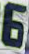
Number: 6